Dumfries

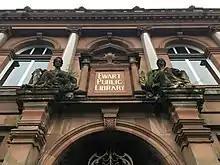
Entrance to the Ewart Library

Like the rest of Dumfries and Galloway, of Scotland's three major geographical areas Dumfries lies in the Southern Uplands. The river Nith runs through Dumfries toward the Solway Firth in a southwards direction splitting the town into East and West. At low tide, the sea recedes to such an extent on the shallow sloping sands of the Solway that the length of the Nith is extended by 13 km to . This makes the Nith Scotland's seventh longest river. There are several bridges across the river within the town. In between the Devorgilla Bridge (also known as 'The Old Bridge') and the suspension bridge is a weir colloquially known as 'The Caul'. In wetter months of the year the Nith can flood the surrounding streets. The Whitesands has flooded on average once a year since 1827.